Calgary-Fort

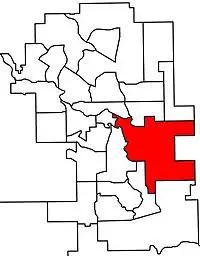
2010 boundaries

Calgary-Fort was a provincial electoral district in Alberta, Canada, mandated to return a single member to the Legislative Assembly of Alberta using the first past the post method of voting from 1997 to 2019.